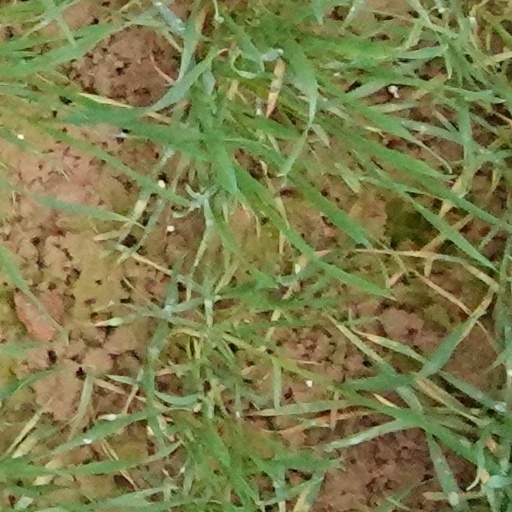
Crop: wheat